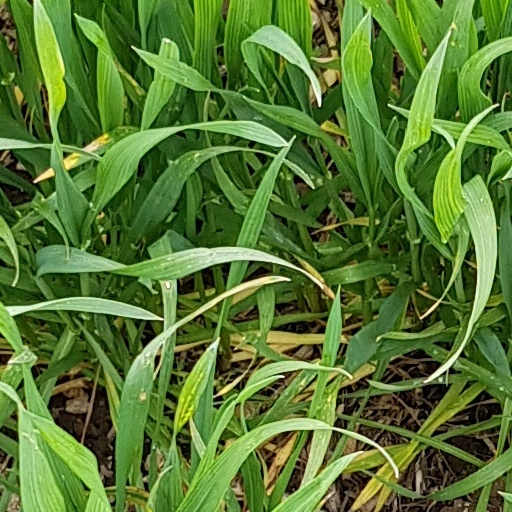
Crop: wheat